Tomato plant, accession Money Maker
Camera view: horizontal (90 deg, fisheye); turntable rotation: 60 degrees
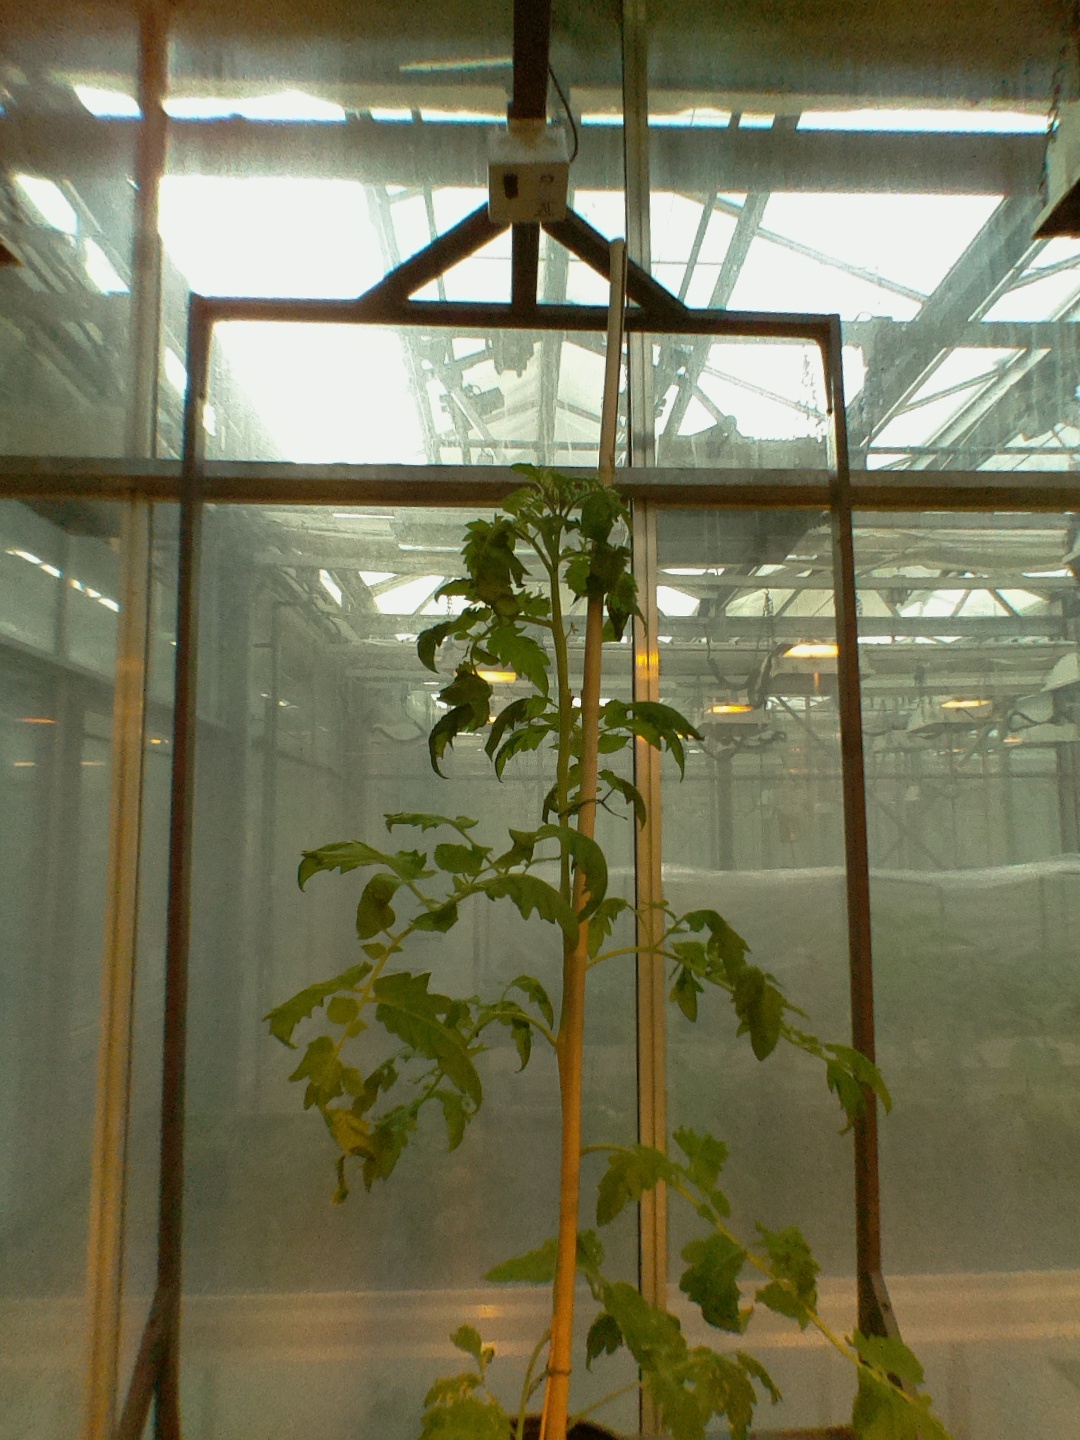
BBCH growth stage 20: First Side shoot start formed